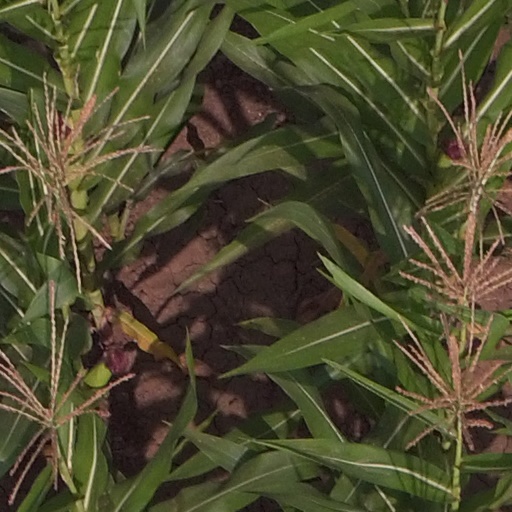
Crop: maize; corn